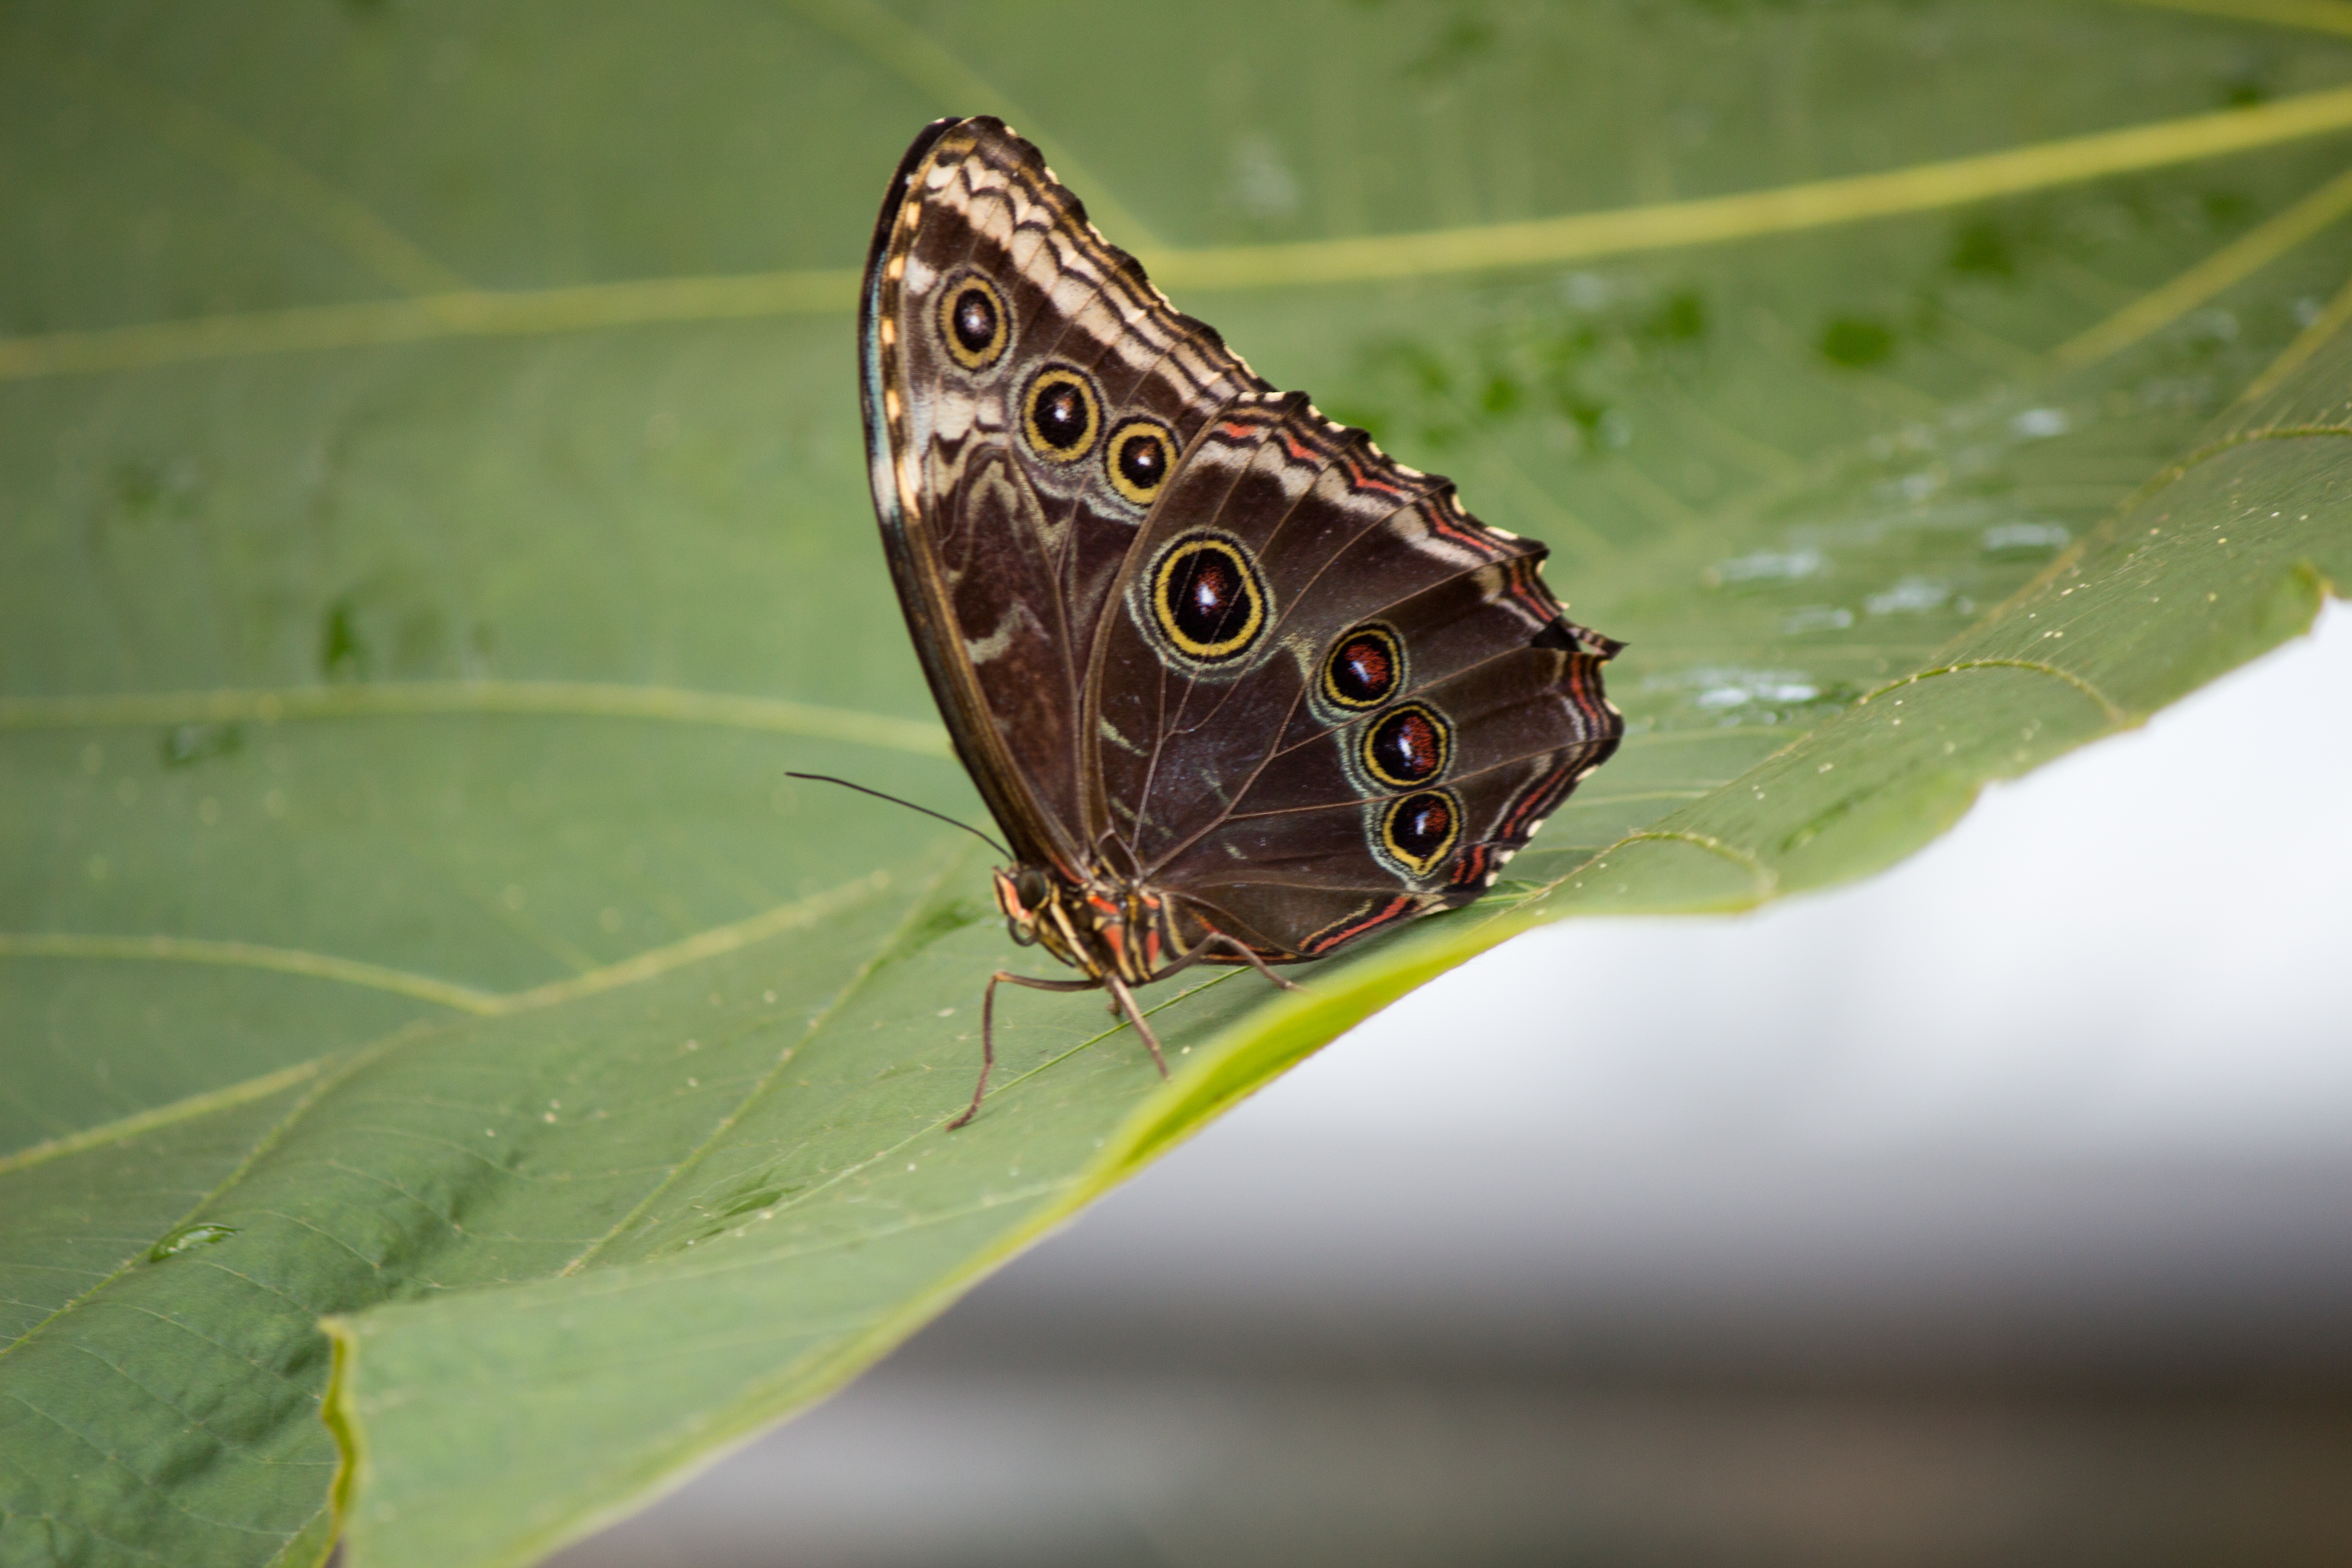
nature, wing, photography, leaf, flower, green, insect, natural, brown, moth, butterfly, fauna, invertebrate, close up, wings, butterflies, macro photography, arthropod, pollinator, plant stem, moths and butterflies, lycaenid, net winged insects, brush footed butterfly